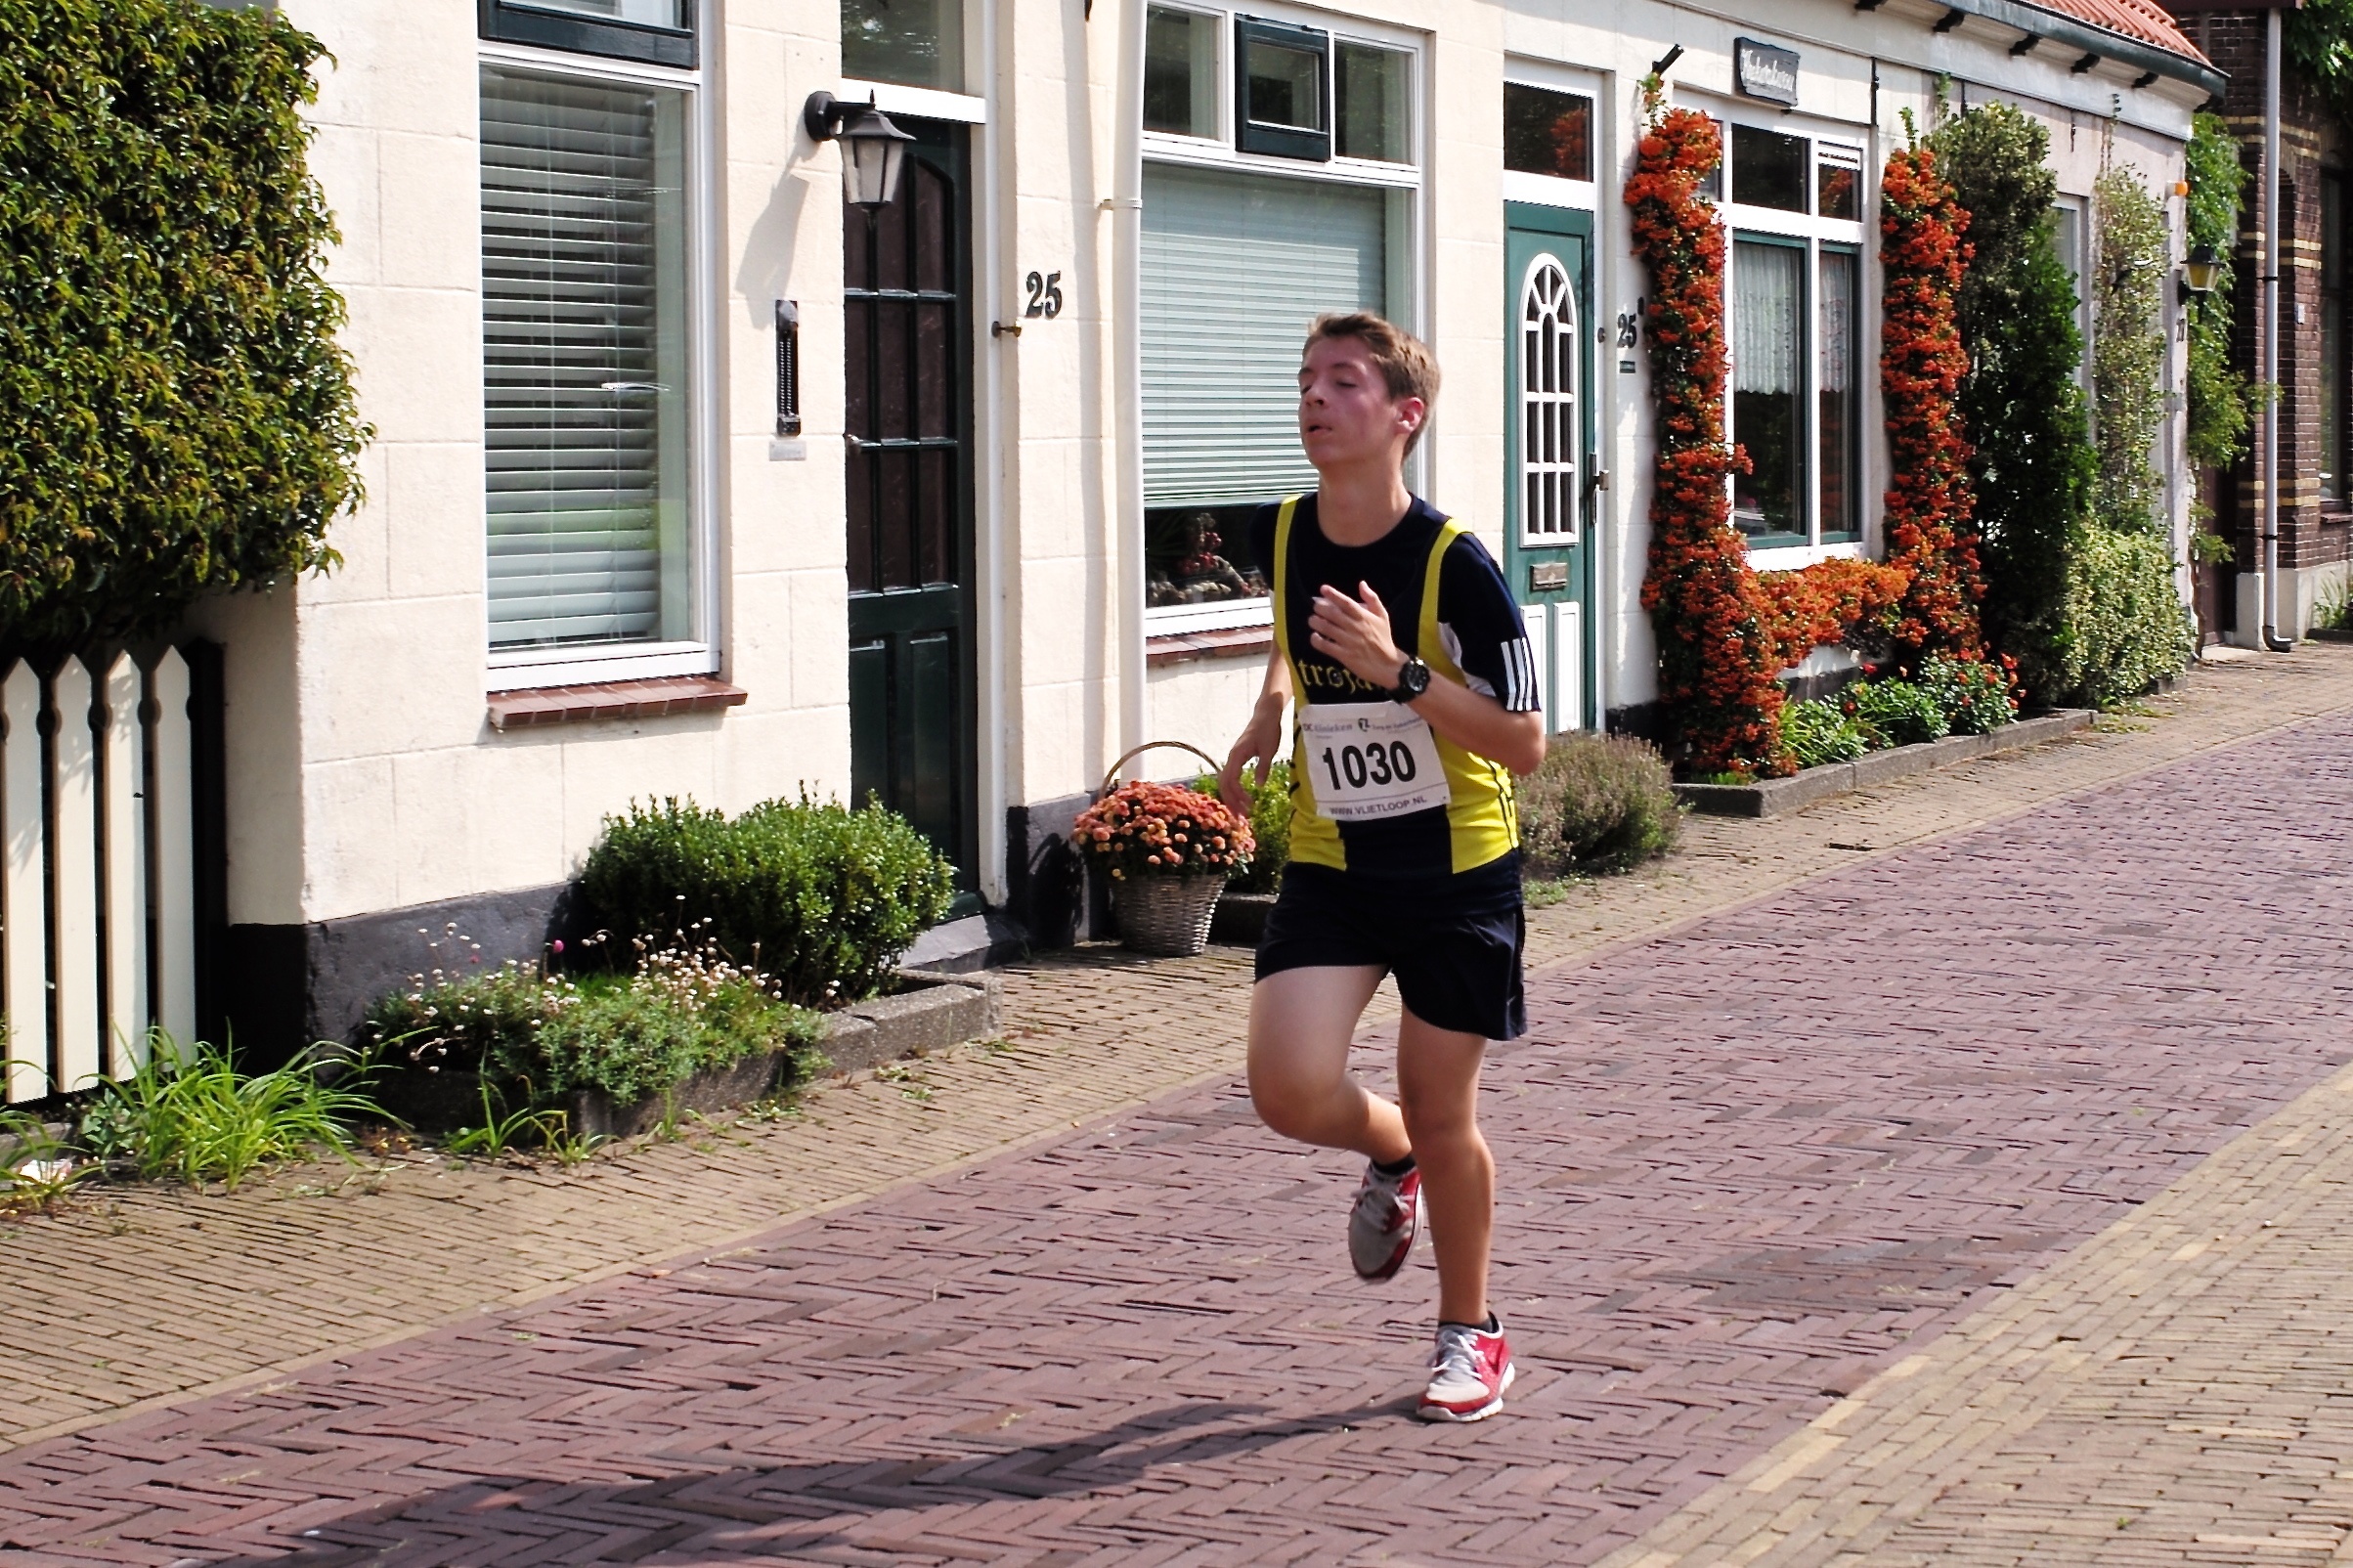
person, sport, running, country, recreation, high, jogging, runner, cross, race, holland, hague, netherlands, girls, marathon, m, american, team, sports, boys, school, runners, 28, f2, endurance, junior, leica, 240, summicron, voorschoten, varsity, athletics, xc, atheltics, vlietloop, physical exercise, outdoor recreation, human action, individual sports, endurance sports, ultramarathon, duathlon, long distance running